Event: Nepal Earthquake
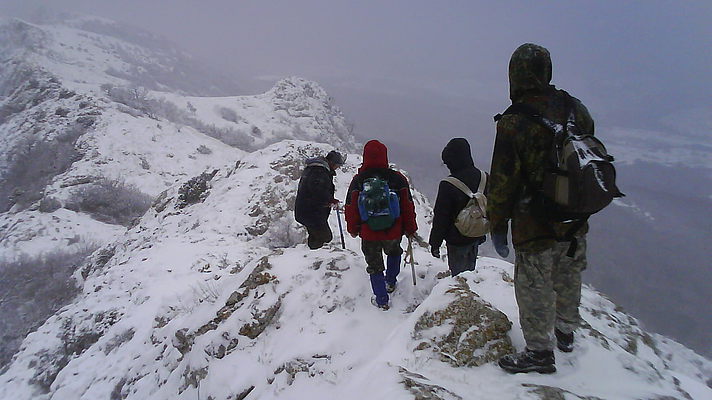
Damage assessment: no_damage